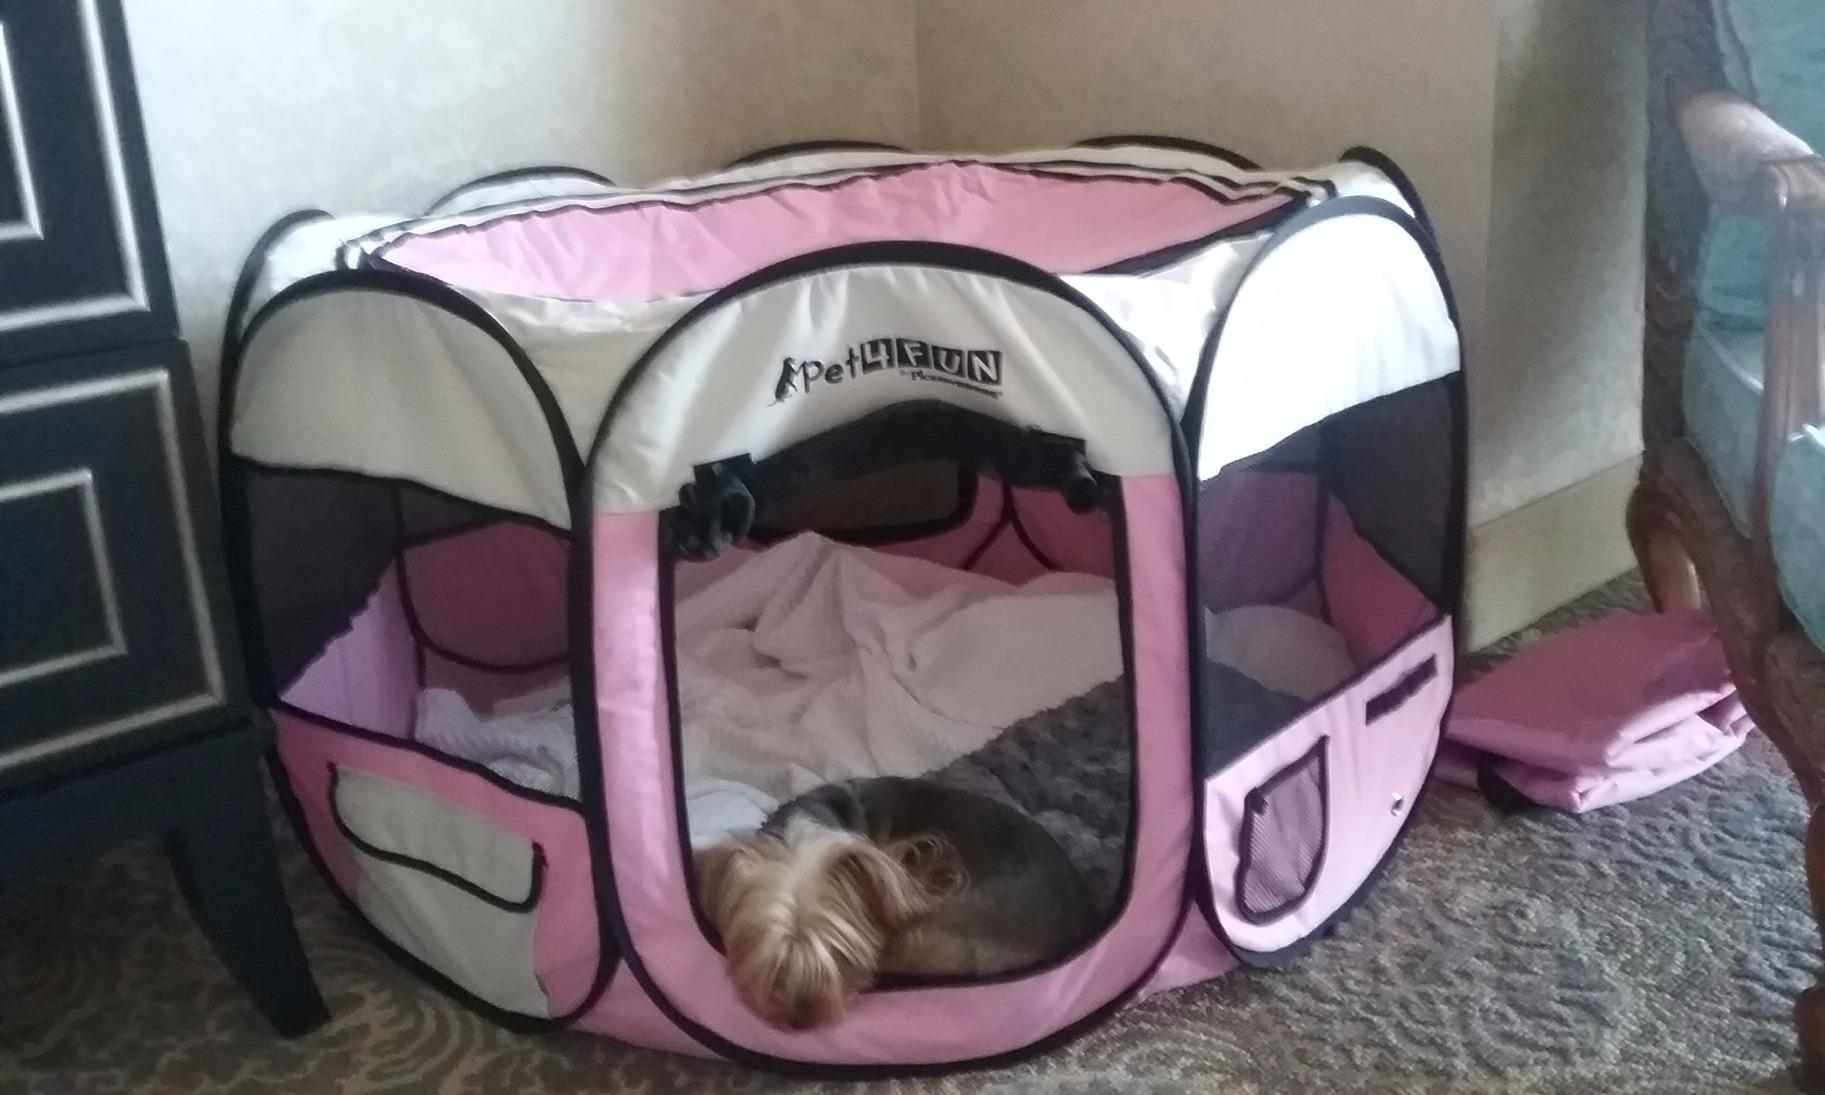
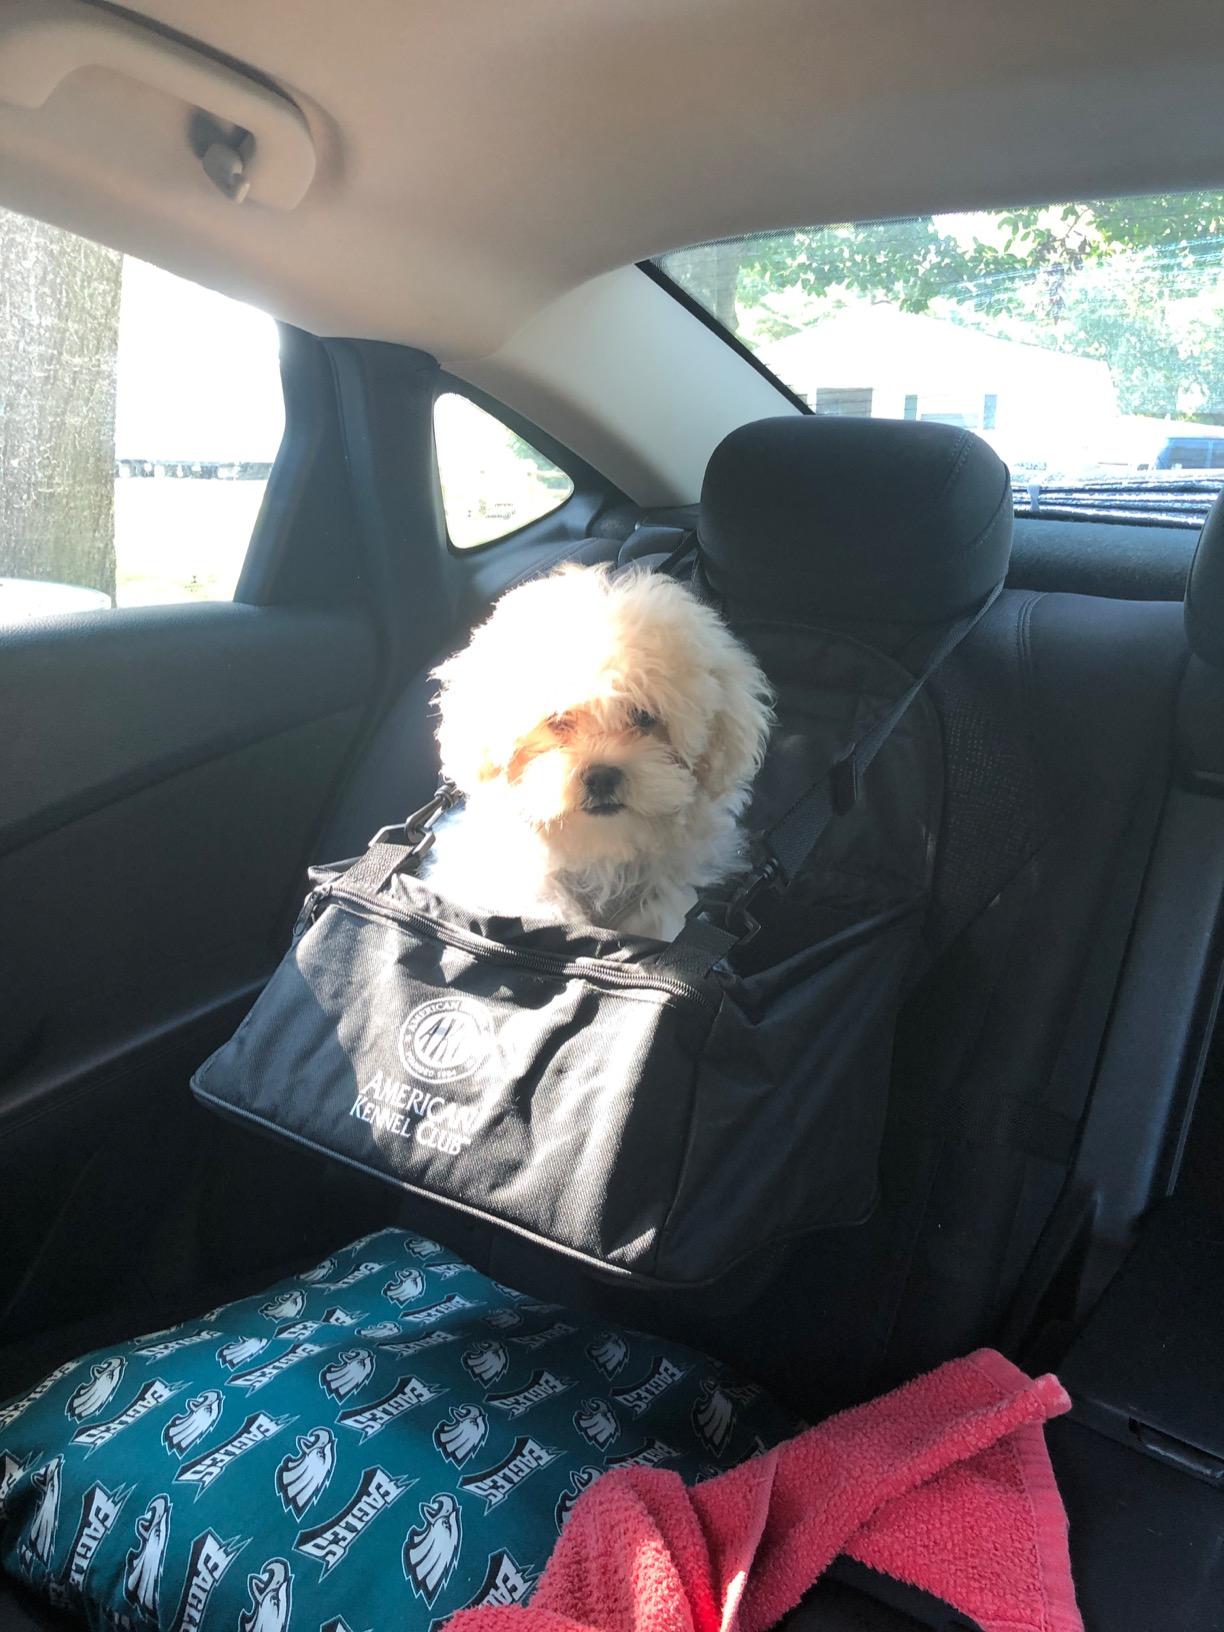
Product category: items_kennel
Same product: no